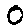
Label: 0